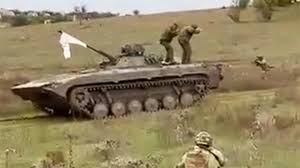
Label: BMP